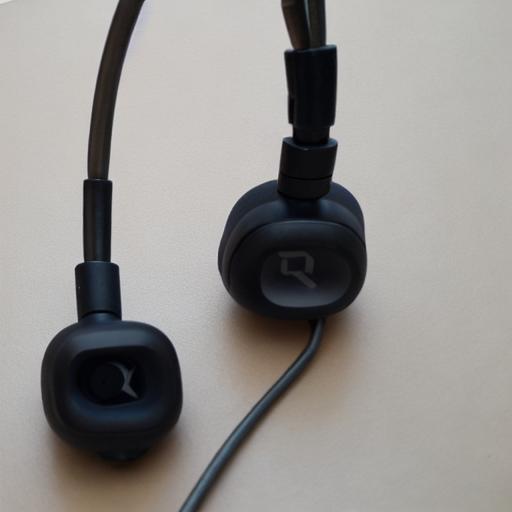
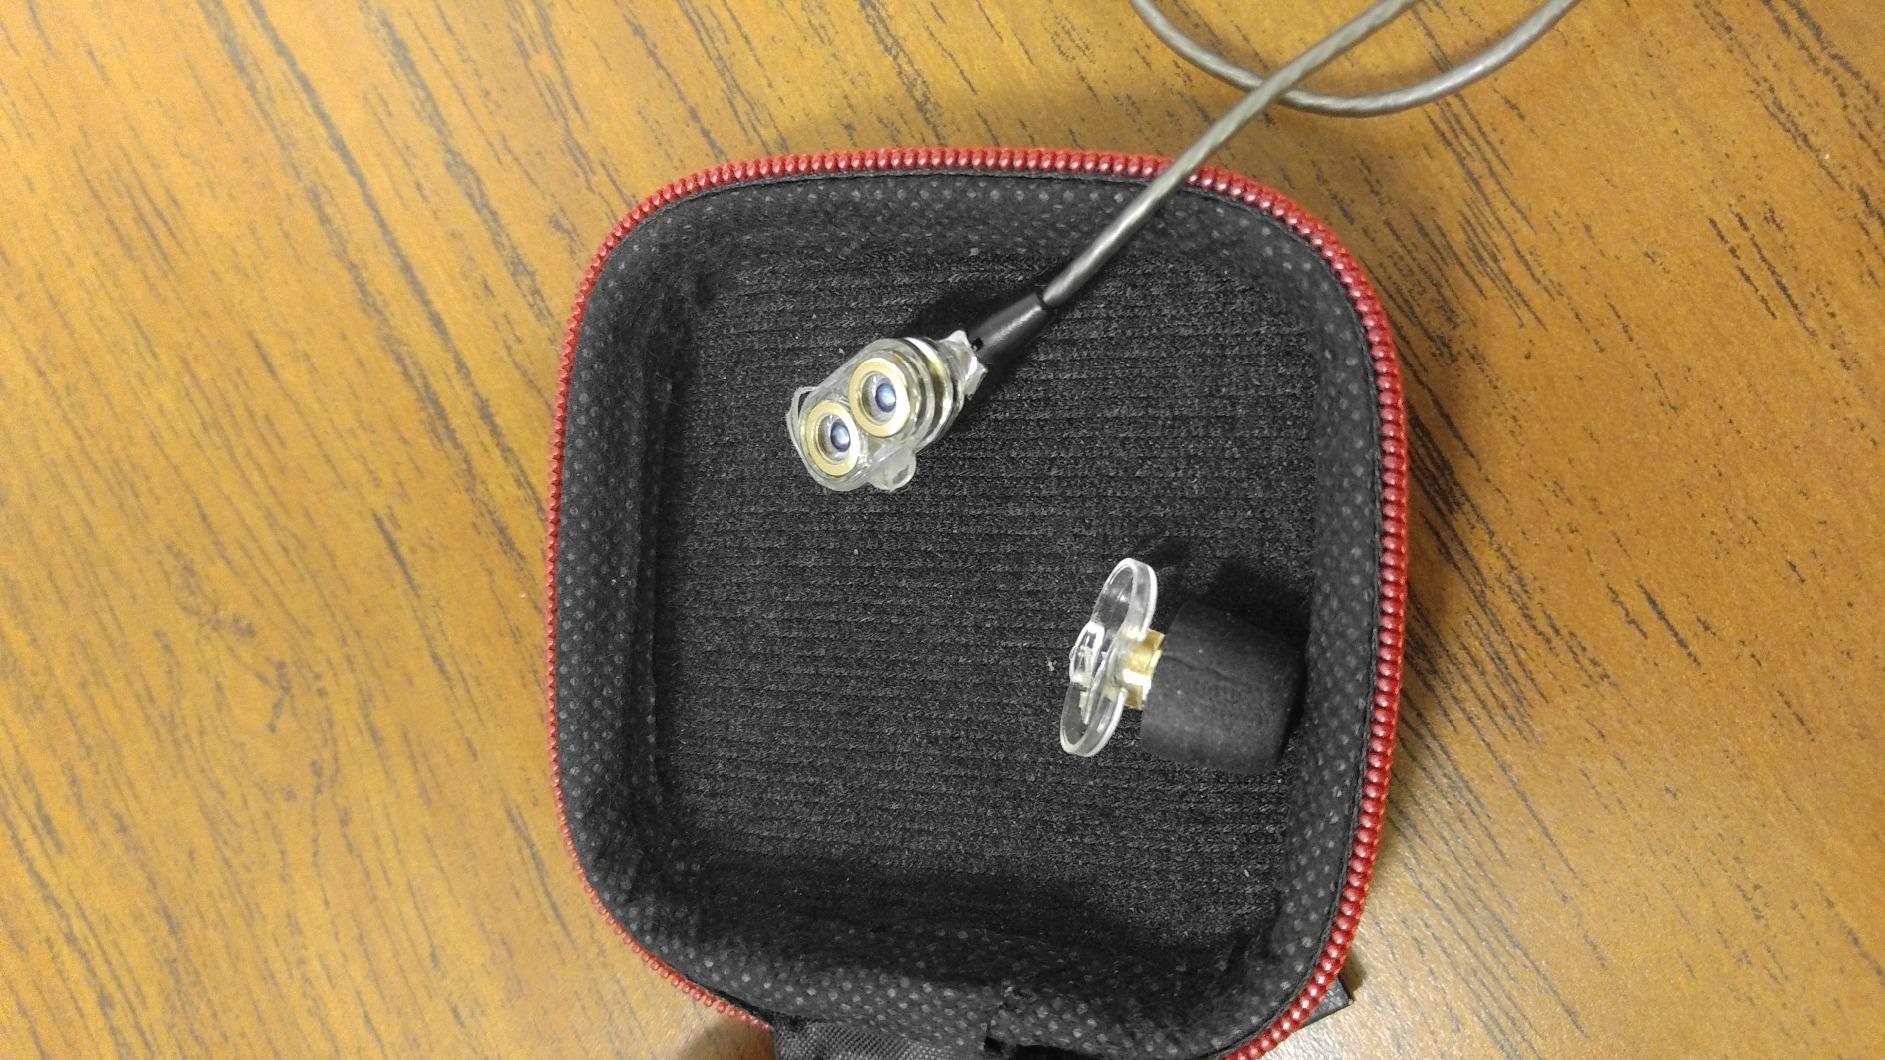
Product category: headphones
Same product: no